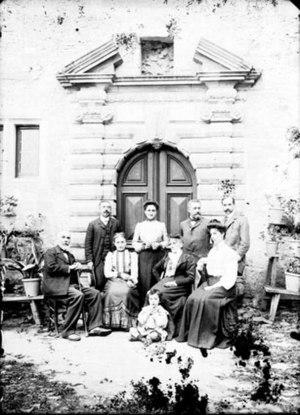
Le château de Pechrodil est situé sur la commune de Varen, dans le département de Tarn-et-Garonne.